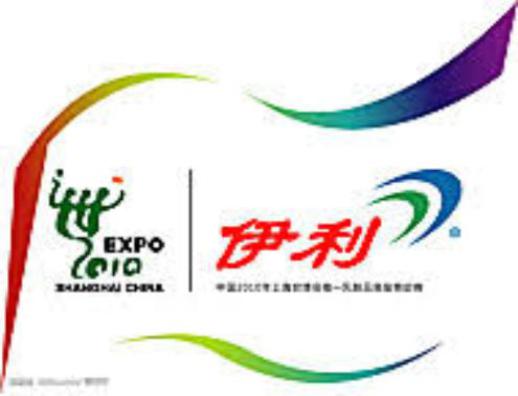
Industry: Food